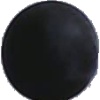
Label: Grape Blue 1